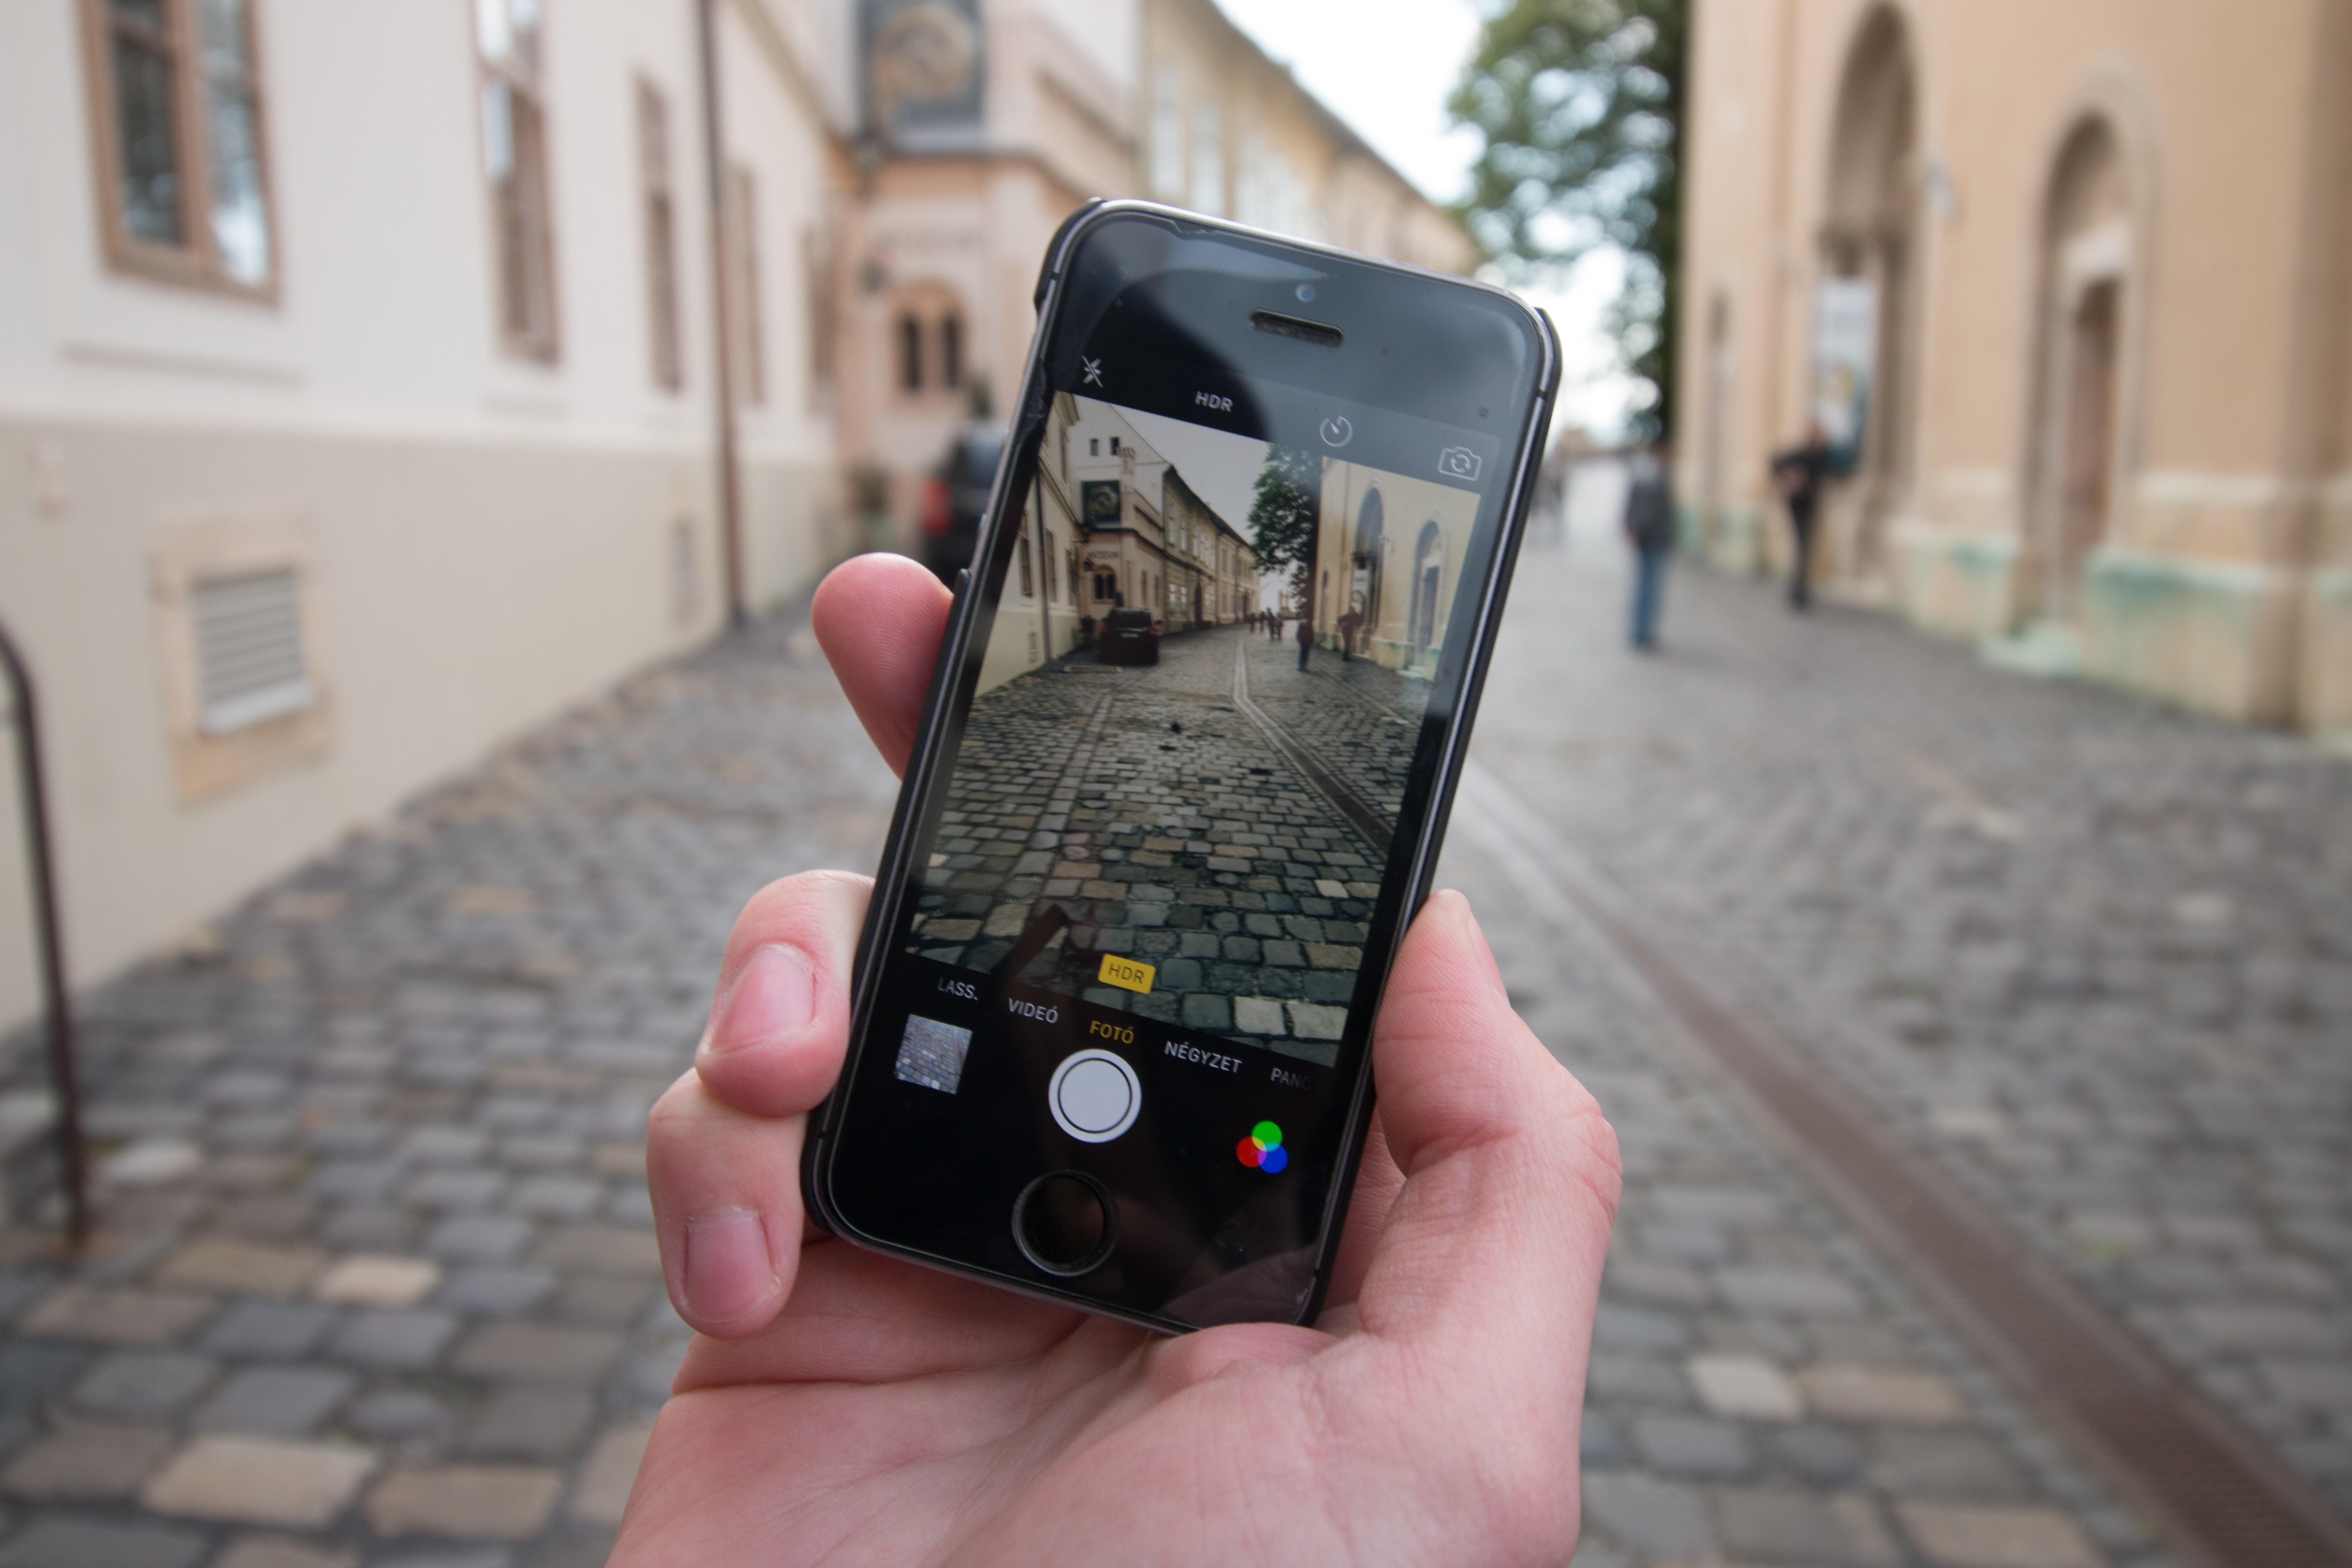
technology, gadget, black, mobile phone, electronics, portable communications device